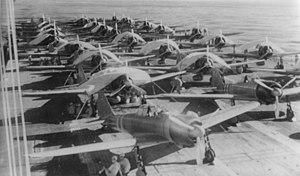
La bataille de la mer de Corail est une bataille navale de la guerre du Pacifique, durant la Seconde Guerre mondiale, qui opposa du 4 au 8 mai 1942 la marine impériale japonaise et les forces alliées navales et aériennes des États-Unis et de l’Australie. Cet affrontement est la première bataille uniquement aéronavale de l'histoire, dans laquelle les forces navales en présence s'affrontèrent par avions interposés sans jamais être à portée de canon.